Barot House

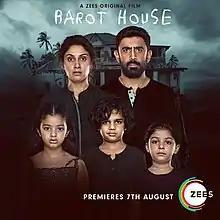
Film poster

Barot House is a 2019 Indian Hindi-language psychological thriller film directed by Bugs Bhargava and written by Sanjeev K. Jha. It stars Amit Sadh and Manjari Fadnis in the lead roles. The story revolves around an upper middle-class Indian family caught in the whirlwind of murder and crime. The film was released through Zee5 on 7 August 2019.